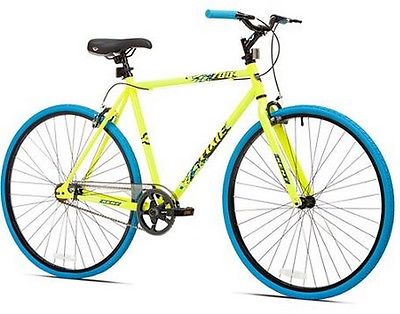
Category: bicycle